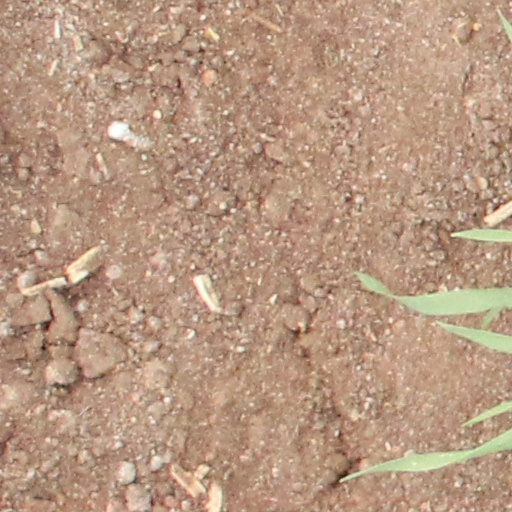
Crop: wheat